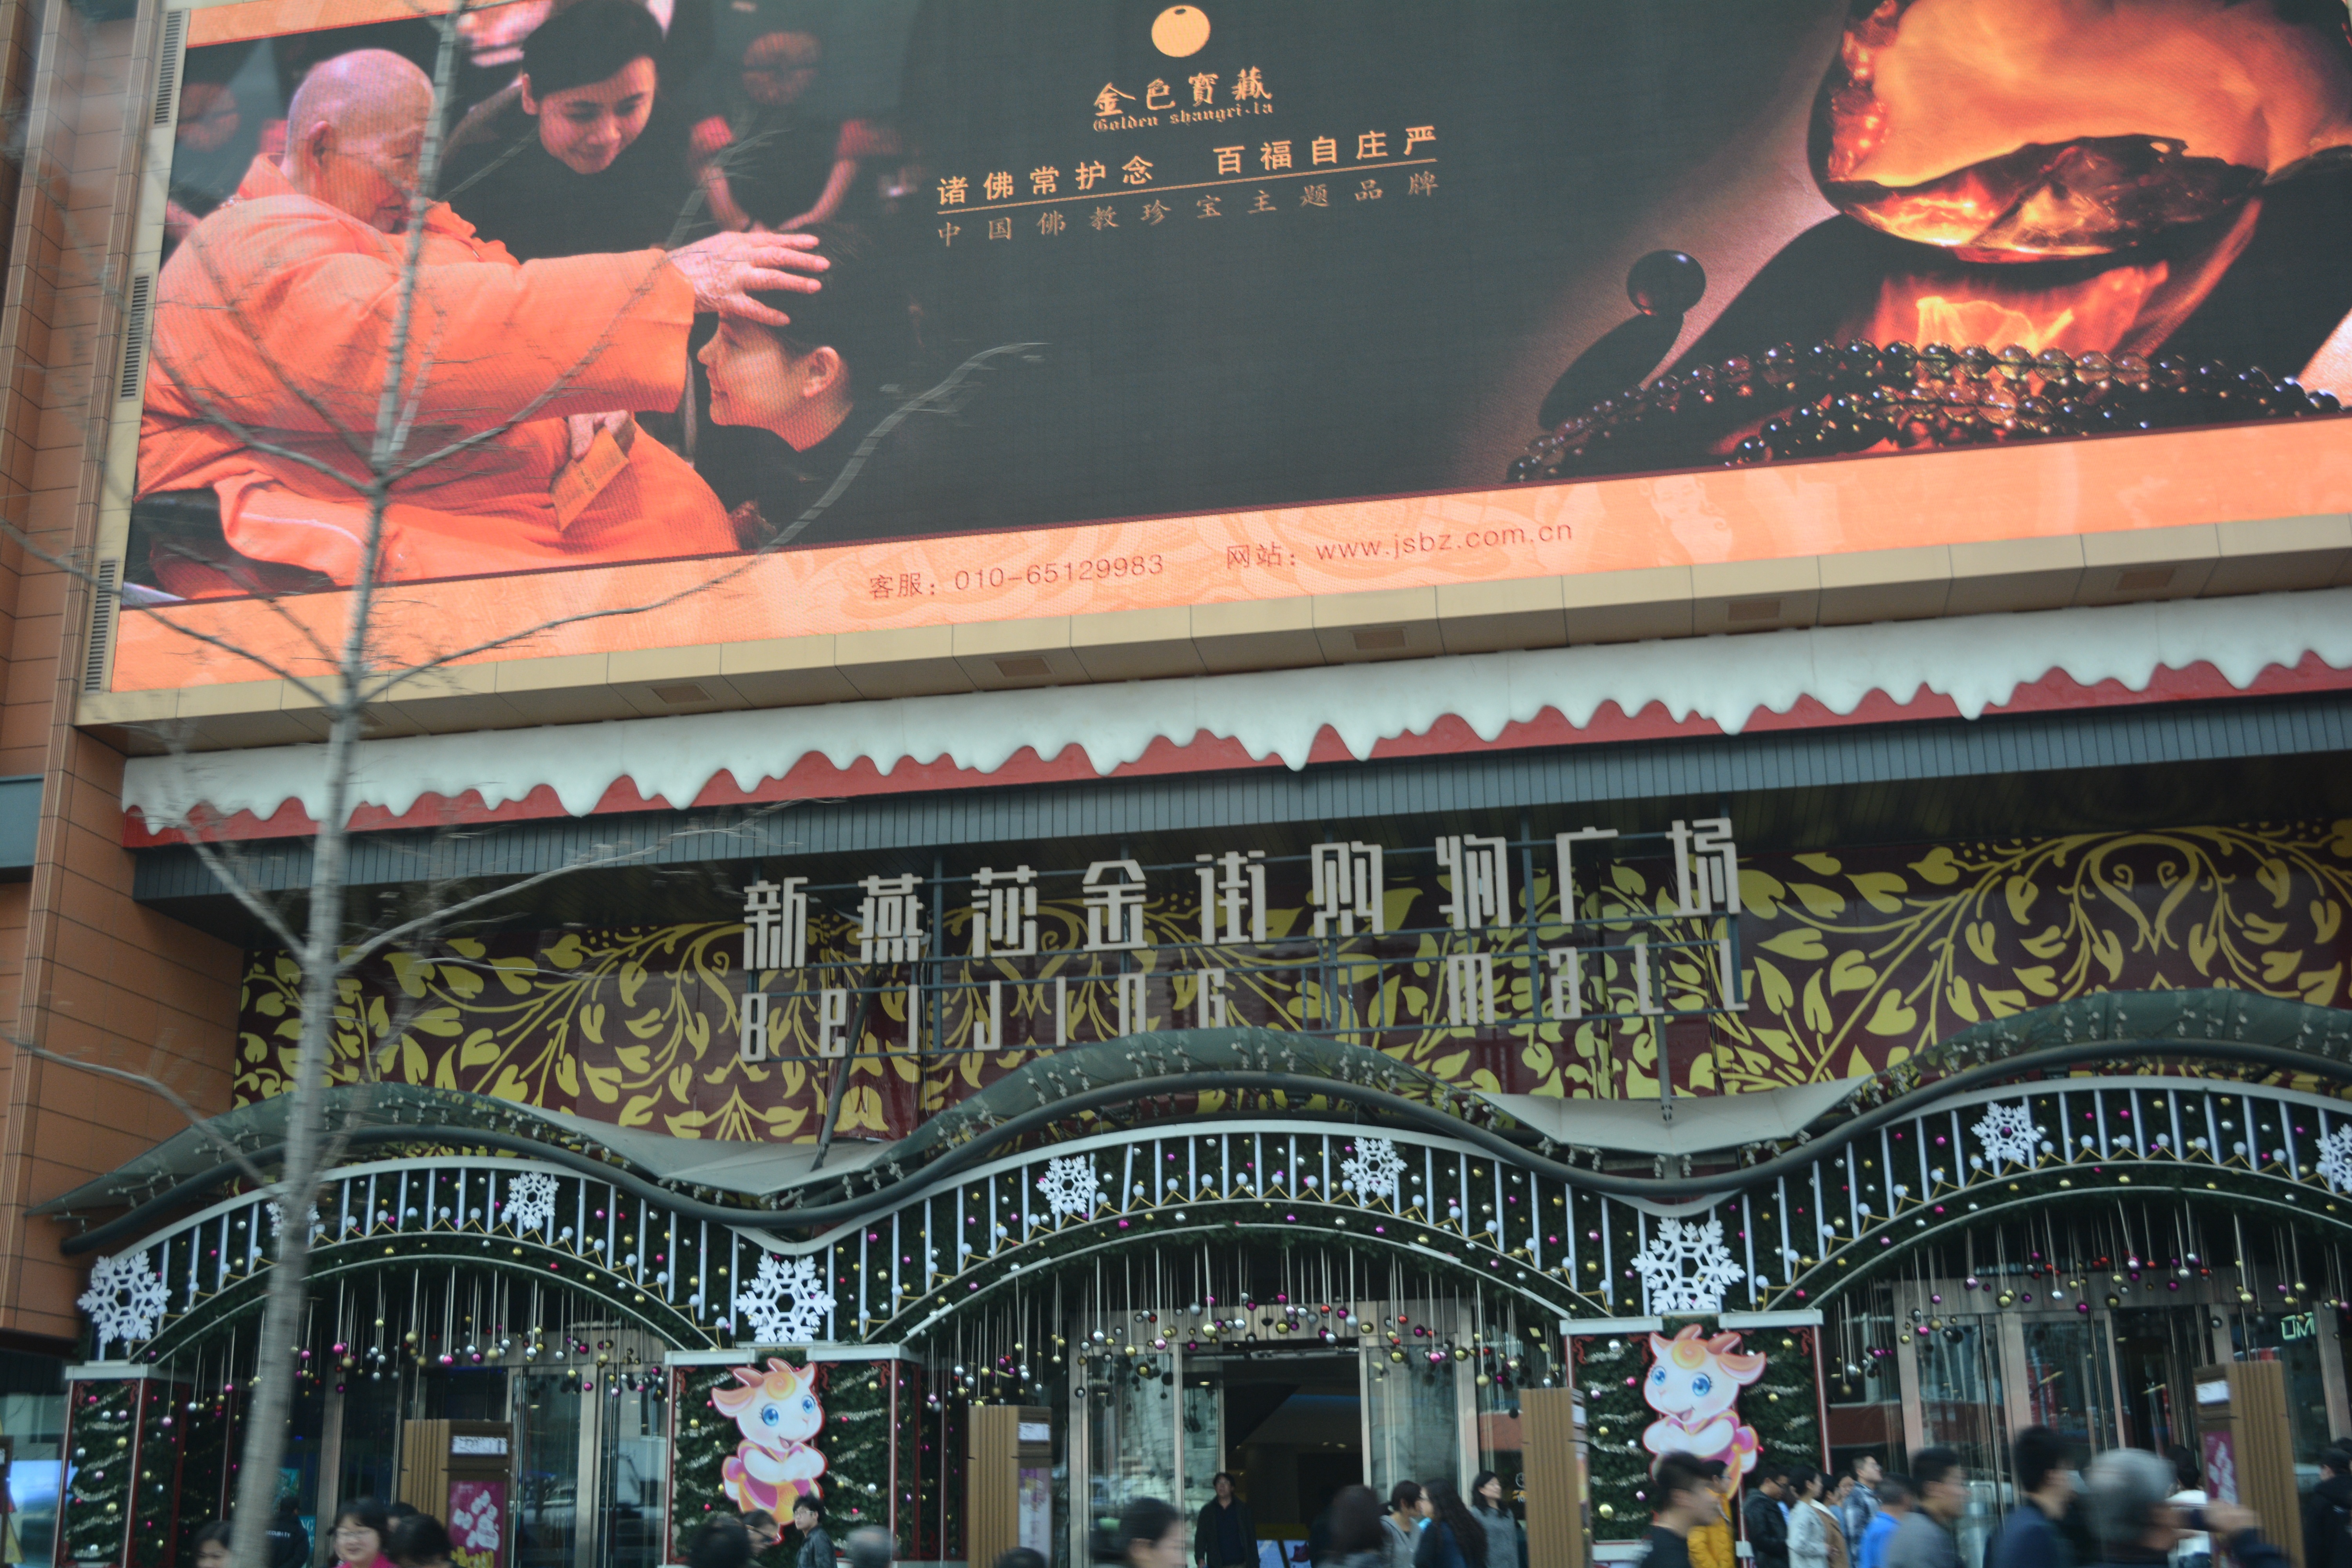
street, night, building, city, advertising, crowd, landmark, facade, tourism